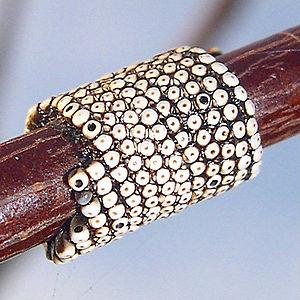
La Livrée des arbres est une espèce de lépidoptères de la famille des Lasiocampidae, sous-famille des Malacosominae et du genre Malacosoma.